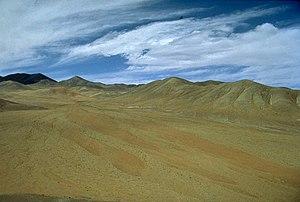
Ata est un squelette humanoïde découvert en 2003 dans le désert chilien de l'Atacama. Il est, pour cette raison, baptisé « l'humanoïde d'Atacama », ou plus simplement « Ata ». Il mesure quinze centimètres de long et son crâne a une forme qui rappelle l'iconographie « extraterrestre ». Les partisans de la présence des extraterrestres sur Terre ont suggéré qu'il s'agissait d'un extraterrestre.
Le Chili, en forme longue république du Chili, en espagnol : Chile, ou República de Chile, est un pays d’Amérique du Sud partageant ses frontières avec le Pérou et la Bolivie au nord d'une part, et l’Argentine au nord-est, à l'est et au sud-est d'autre part, et dont le territoire forme une étroite bande allant du désert d'Atacama jusqu'au cap Horn. L'île de Pâques, située à 3 000 kilomètres de Valparaíso dans l'océan Pacifique, fait partie du Chili depuis 1888. La superficie du pays est de 756 102 km². Le gouvernement revendique aussi une possession sur le continent Antarctique : le Territoire chilien de l'Antarctique correspond aux longitudes 53° W et 90° W et est situé au sud du soixante-cinquième parallèle sud.
Le Chili est un pays d'Amérique du Sud habité par 17 millions de personnes et situé sur la côte Pacifique. Il est entouré par l'Argentine au nord-est, à l'est et au sud-est, la Bolivie et le Pérou au nord et s'étend sur 756 900 km² de terres. Le Chili revendique aussi 1,250 million de km² dans l'Antarctique.
Cet article dresse une liste d'ergs dans le monde.
L'histoire du procédé Haber-Bosch débute avec l'invention du procédé de chimie homonyme à l'aube du XXᵉ siècle. Le procédé Haber-Bosch permet de fixer, de façon économique, le diazote atmosphérique sous forme d'ammoniac, lequel permet à son tour la synthèse de différents explosifs et engrais azotés. À ce double titre, du point de vue démographique, c'est probablement le plus important procédé industriel jamais mis au point durant le XXᵉ siècle.